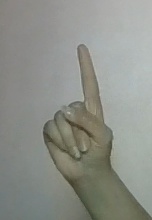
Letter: bb